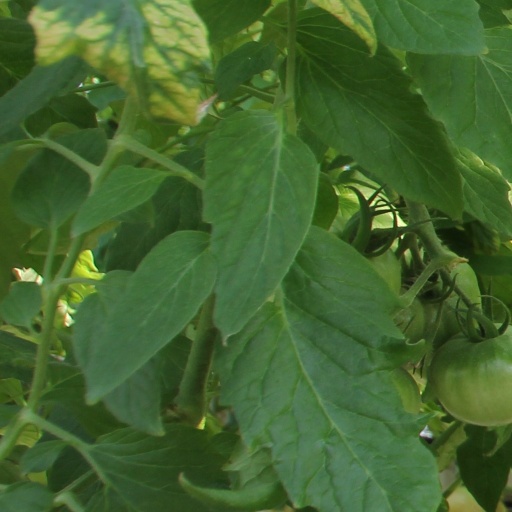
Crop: tomato